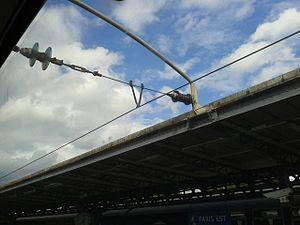
Isolateur et suspension des caténaires 25kV à la gare de Paris-Est (photo prise depuis un train à étage).
Une caténaire est un ensemble de câbles porteurs et de fils conducteurs destinés à l’alimentation des moyens de transports électriques à captage du courant par dispositif aérien. Les câbles porteurs sont en bronze ou en aluminium-acier, quant aux fils conducteurs, ils sont en cuivre pur à 98 %, ou en cuivre allié à l'étain ou au magnésium. La caténaire permet de faire circuler la plupart des trains et des trams, mais aussi les trolleybus. Certains manèges forains d'auto-tamponneuses sont également par alimentation électrique aérienne.